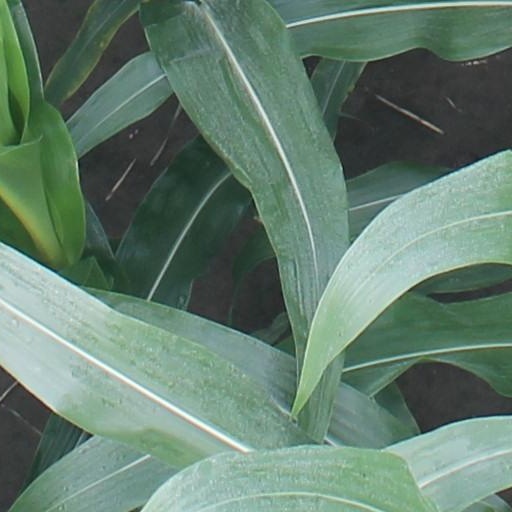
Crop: maize; corn